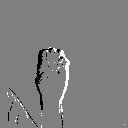
ASL letter: e